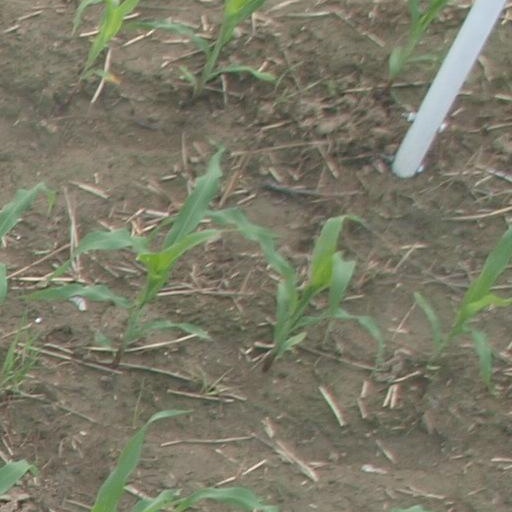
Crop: maize; corn